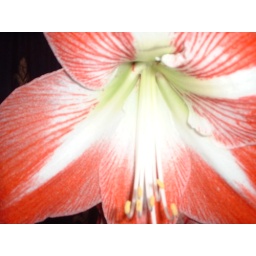
A flower in my house :-)